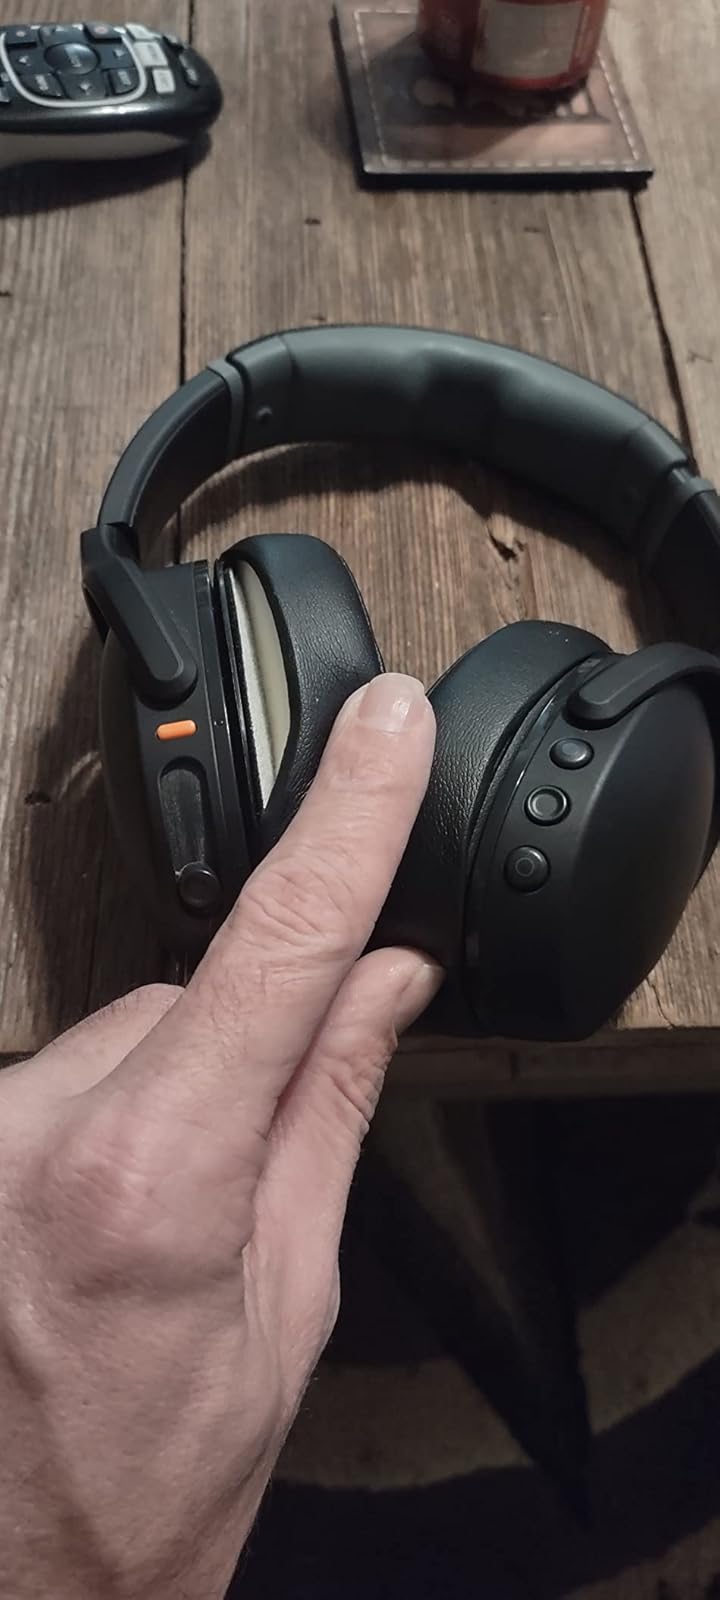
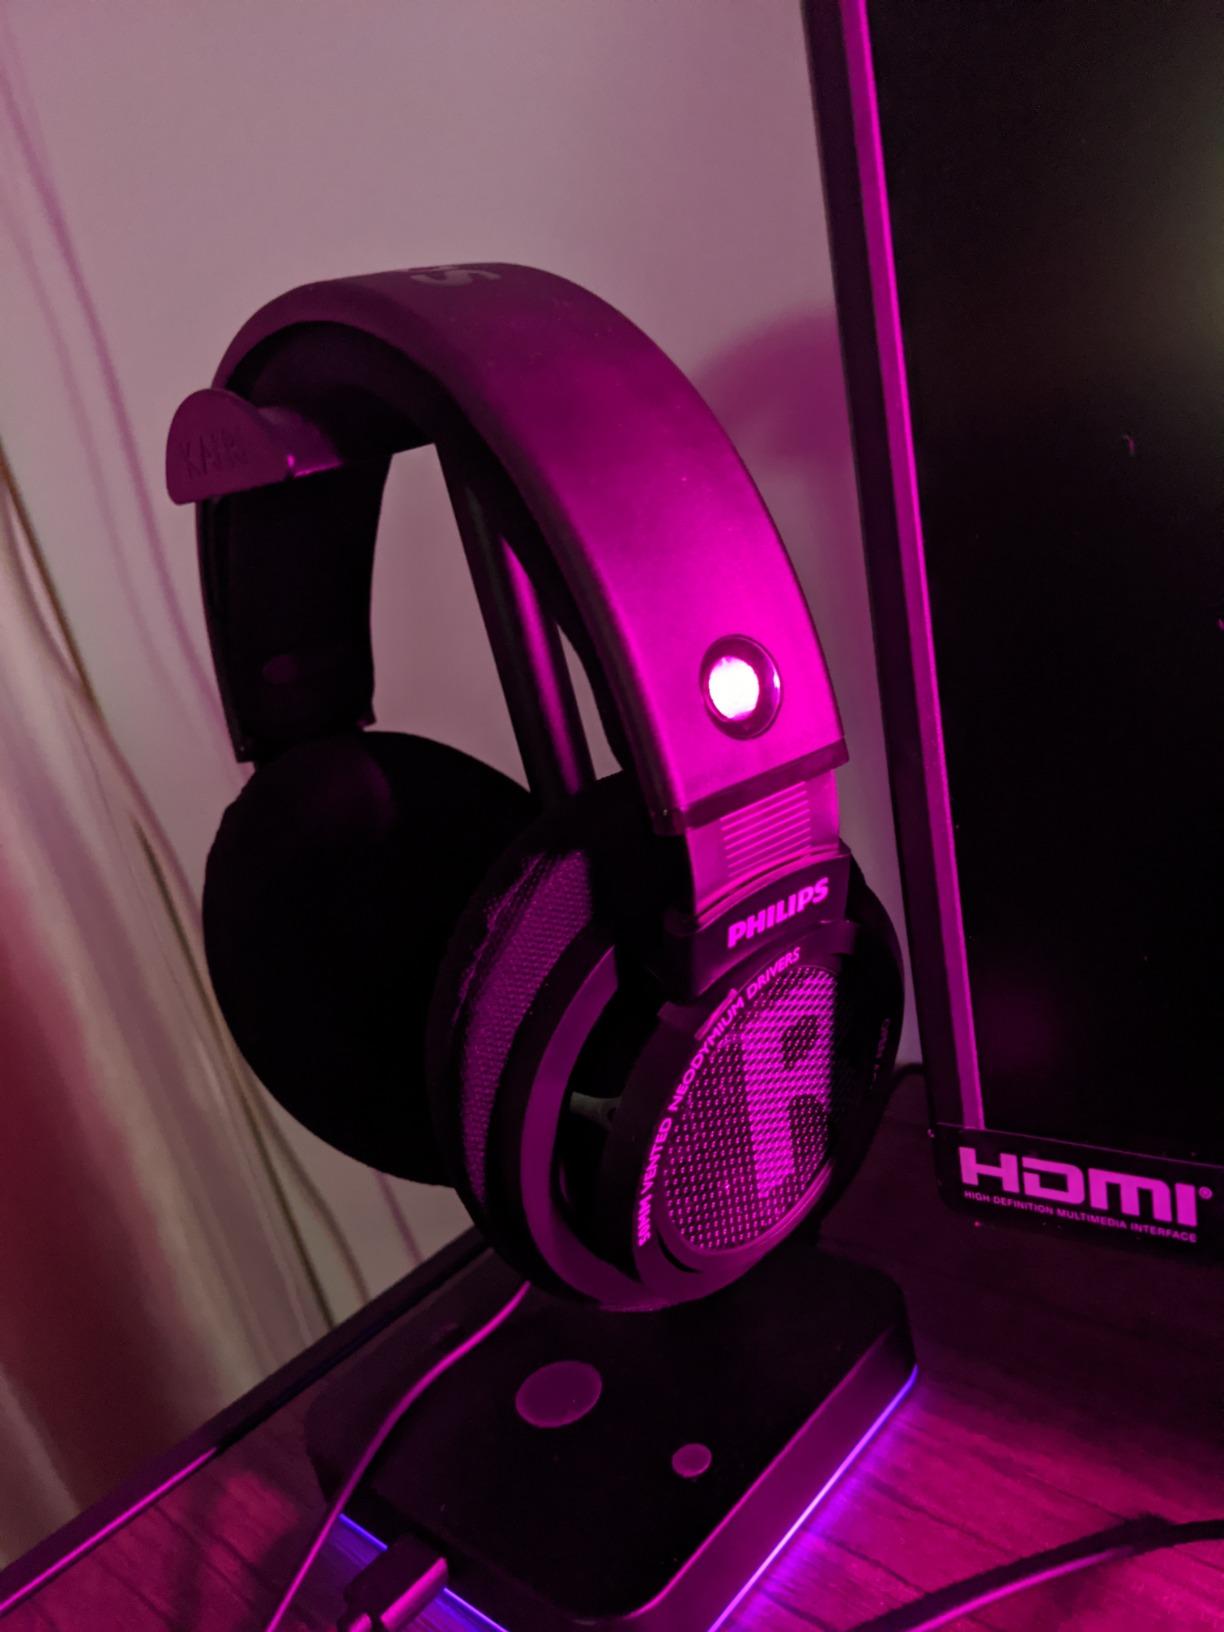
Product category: headphones
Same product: no